Ultimate Board Game Collection

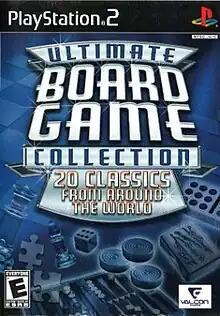

"IGN" gave the collection a score of 3 out of 10' stating:"Instead of a compilation of good times, Ultimate Board Game Collection is a horrifying pile of examples of why some developers should spend their time focusing on gameplay instead of showing off their environments. With just a couple of games worth recommending here this is simply not worth your time or money"